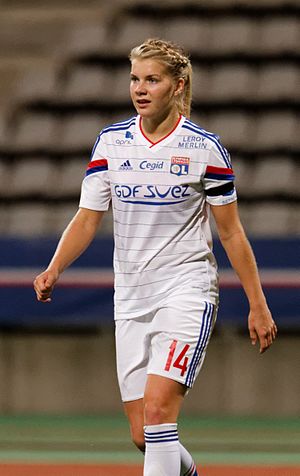
Ada Hegerberg
Ada Martine Stolsmo Hegerberg er en norsk professionel fodboldspiller, der spiller som angriber for Division 1 Féminine klubben Olympique Lyonnais. Hun har tidligere spillet for Kolbotn og Stabæk i Toppserien og for 1. FFC Turbine Potsdam i Bundesligaen.